Stadio San Nicola

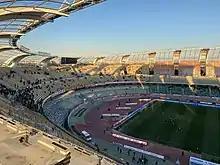
The Stadio San Nicola before a match between SSC Bari and AZ Picerno in February 2020

The stadium was one of the venues of the 1990 FIFA World Cup, and held the following matches: